Ploug House

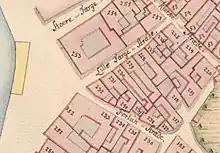
No. 253 seen in a detail from Christian Gedde's map of the East Quarter, 1757

The Marsvin House was destroyed in the Copenhagen Fire of 1795 along with most of the other buildings in the area. Part of the old No. 253 was subsequently used for the creation of Højbro Plads. The remains of the property were used of the construction of Højbro Plads 19–21.